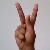
The image shows a hand gesture representing the letter 'K' in Indian Sign Language.